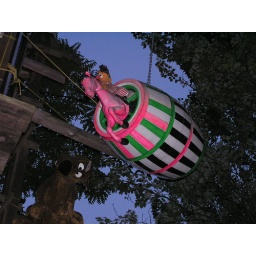
yup, that's ernie riding a pink horse in a barrel...